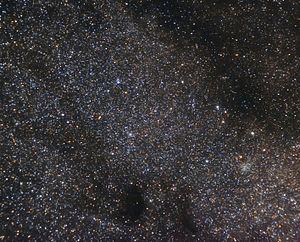
L'évolution d'une étoile, ou évolution stellaire, désigne l'ensemble des phénomènes allant de la formation à la « mort » d'une étoile. Elle peut être décomposée en plusieurs phases principales dont la formation de l'étoile, son séjour sur la séquence principale et sa phase finale.
Un amas stellaire est une concentration locale d'étoiles d'origine commune et liées entre elles par la gravitation, dans un espace dont les dimensions peuvent atteindre 200 pc.